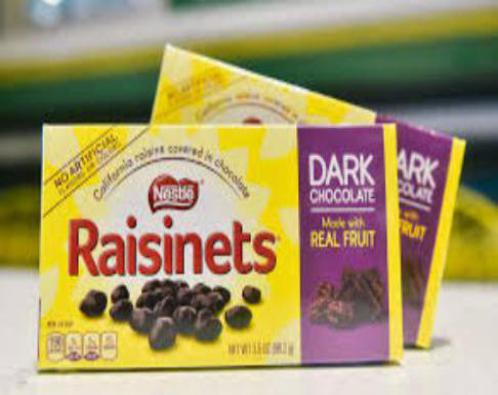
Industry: Food